Jodocus Hondius

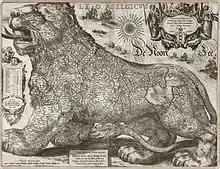
Leo Belgicus (1611).

Hondius died, aged 48 (1612), in Amsterdam. After his death, his publishing work in Amsterdam was continued by his widow, two sons, Jodocus II and Henricus, and son-in-law Johannes Janssonius, whose name appears on the "Atlas" as co-publisher after 1633. Eventually, starting with the first 1606 edition in Latin, about 50 editions of the "Atlas" were released in the main European languages. In the Islamic world, the atlas was partially translated by the Turkish scholar Kâtip Çelebi. The series is sometimes called the "Mercator/Hondius/Janssonius" series because of Janssonius's later contributions.